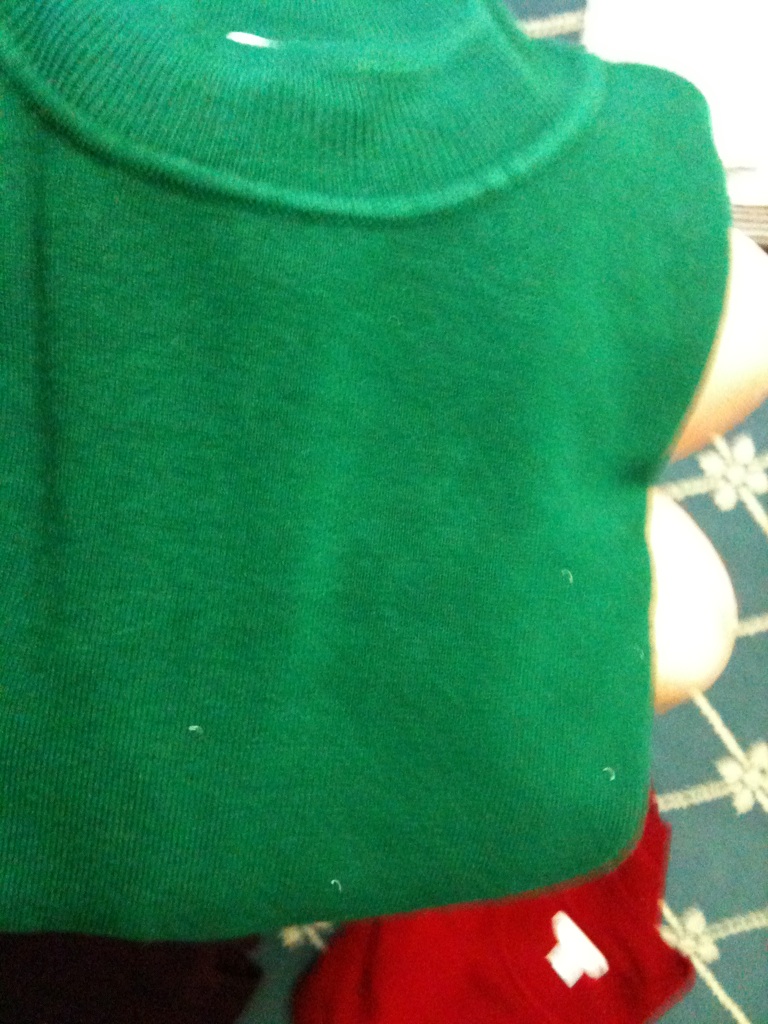Question: What color is this?
Answer: green